Saint Thomas Christians

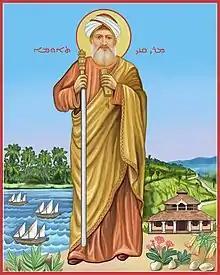
Icon of Mar Knai Thoma the Merchant

An organized Christian presence in India dates to the arrival of East Syriac settlers and missionaries from Persia, members of what would become the Church of the East, in around the 3rd century. Saint Thomas Christians trace the further growth of their community to the arrival of Jewish-Christians (early East Syriac Christians) from the region of Mesopotamia led by Knāi Thoma (anglicized as Thomas of Cana), which is said to have occurred either in the 4th or 8th century. The subgroup of the Saint Thomas Christians known as the Knanaya or Southists trace their lineage to Thomas of Cana, while the group known as the Northists claim descent from the early Christians evangelized by Thomas the Apostle. The traditional histories of the Thomas Christians note that the immigration of the Knanites reinvigorated the church of India, which was at the moment of their arrival deprived of ecclesial leadership. The arrival of the migrants is also associated with connecting the native Church of St. Thomas with the Syriac Christian tradition of the Church of the East.